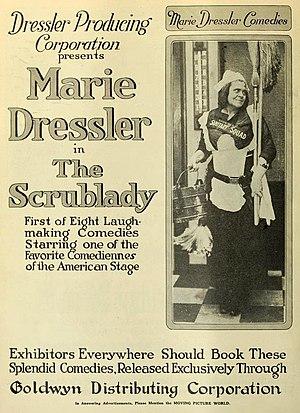
Marie Dressler est une actrice américaine d'origine canadienne née le 9 novembre 1868 à Cobourg en Ontario au Canada et décédée le 28 juillet 1934 à Santa Barbara en Californie.